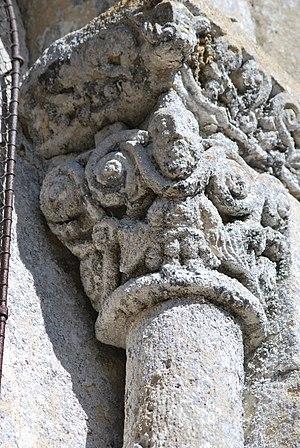
Église Saint-Vivien de Romagne
L'église Saint-Vivien est une église catholique située sur la commune de Romagne, dans le département de la Gironde, en France.